Slave-owning slaves

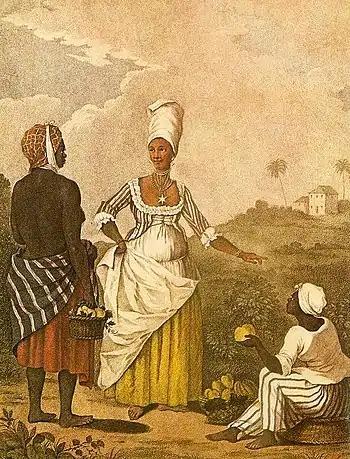
"The Barbadoes Mulatto Girl", Agostino Brunias, Barbados Museum & Historical Society

Almost like in a pyramid scheme, he describes slaves with "peculia" as 'talent-scouts' looking to recruit promising subordinates; suitably trained, they will go out and recruit others. Subordinates look forward to promotion, which comes when a manumission creates a vacancy at the top of the chain. At the 'apex' stands the master.